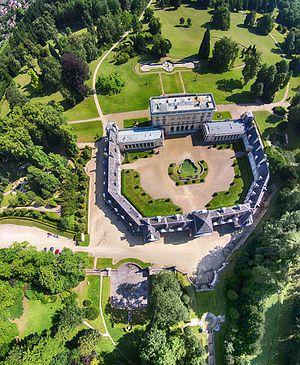
Château de Bizy, Vernon, Eure, Normandie,France